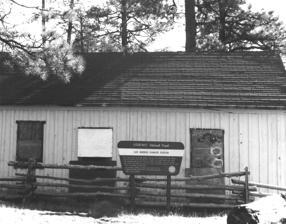
Building: Los Burros Ranger Station
Country: United States of America
Year built: 1910
United States historic place Los Burros Ranger Station U.S. National Register of Historic Places Office/Living Quarters Show map of Arizona Show map of the United States Location McNary, Arizona Coordinates 34°8′27″N 109°45′55″W / 34.14083°N 109.76528°W / 34.14083; -109.76528 NRHP reference No. 86002854 Added to NRHP October 23, 1986 The Los Burros Ranger Station is a forest ranger station situated in Apache County, Arizona . The station was staffed by rangers who traveled to the nearby Lake Mountain Lookout . History Barn at the Los Burros Ranger Station The area was most likely named by sheepherders after stray donkeys which used to frequent the area due to the local water supply. Forest Road 224, upon which the station sits, is considered to be the route which was followed by Francisco Vázquez de Coronado on his searches for Cibola . As the Forestry Service began to develop its lookouts in Arizona forests, the men and animals needed to man those lookouts could sometimes be accommodated at local ranches/farms.  However the isolation of the Lake Mountain lookout necessitated the construction of structures to see to those needs. The station was constructed in 1909–10, the first to be built in the Lakeside district, on 240 acres east of Pinetop-Lakeside, Arizona . The station was built to house a fireguard, who rode to the nearby Lake Mountain Lookout to watch for forest fires. The timber industry was very profitable in the region, which has a very high occurrence rate of lightning strikes, so a series of lookouts was created to guard against fires. The fireguard consisted of a combination house-office as well as a nearby barn, both constructed of one inch by twelve inch boards and one inch by four inch battens. With the development of the timber industry in the area, the station was also used as an office for the Forest Service timber sale administrator, which continued for the next 20–30 years. Over the years, the spring, as well as the meadows surrounding the cabin and barn were used by both cowboys and sheepherders driving their herds through the area. The station fell into disuse in the late 1940s or early 1950s. Description Site plan of the Los Burros Ranger Station The station is located on Forest Road 224, approximately 8 miles northeast of McNary, Arizona . The site consists of a combination office and living quarters, along with a barn. The 24 acre site also includes the spring and several pastures which were helpful for the stations animals. The office was connected to the main district ranger office 25 miles away in Show Low by a telephone line run from tree to tree on insulators. The office/living quarters measures 16'4" by 32'10", the western side being the front. The building is split almost equally into two rooms, with a fireplace in the internal wall between them. The slightly larger room has two doors, in the east and west walls directly opposite one another. Both east and west walls also have 1/1 double sash windows, again directly opposite each other. The smaller room has a single door, on the western side, with two /1 double sash windows, on the south and east walls. The roof is of simple gable construction, originally covered with wood shingles, but is now covered with green asphalt shingles. The barn is several hundred feet south of the office/living quarters. The barn is 24' 3" wide by 26' 7" long, with a steep-pitched gable roof covered in wood shingles. The internal components have not lasted through the years; while there is a loft door on the south end, there is no remaining evidence of the loft itself. The spring lies uphill from the two structures, and has been lined with concrete and capped. The buildings are the oldest extant structures built by the U.S. Forest Service in the Sitgreaves National Forest . Today, there is a campground named "Los Burros" which exists on the site as well as the ranger office and barn. See also Arizona portal National Register of Historic Places portal National Register of Historic Places listings in Apache County, Arizona References